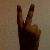
The image shows a hand gesture representing the number 2 in Indian Sign Language.